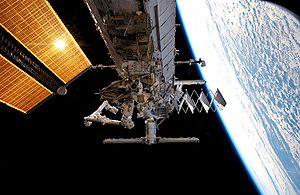
Le tableau suivant donne la chronologie d'assemblage des principaux composants de la Station spatiale internationale. Les composants en gras indiquent les éléments déjà en place sur la station. Les composants futurs proviennent de la liste de la NASA Assembly Sequence Revision H. Les dates sont correctes au 25 février 2011.